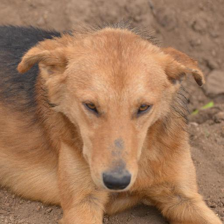
Label: animals